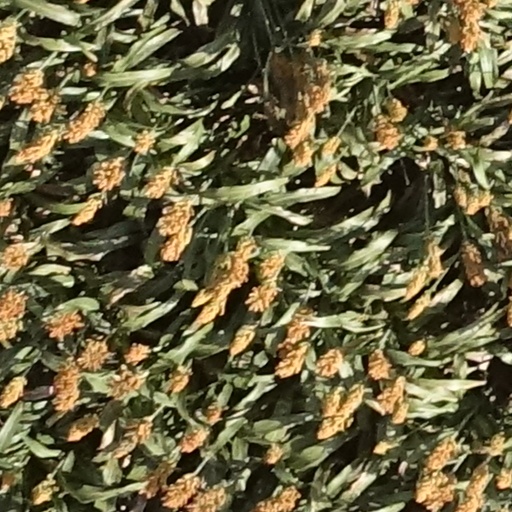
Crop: sorghum